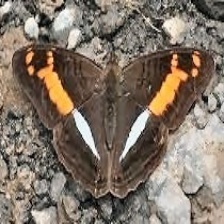
Species: Iphiclus sister